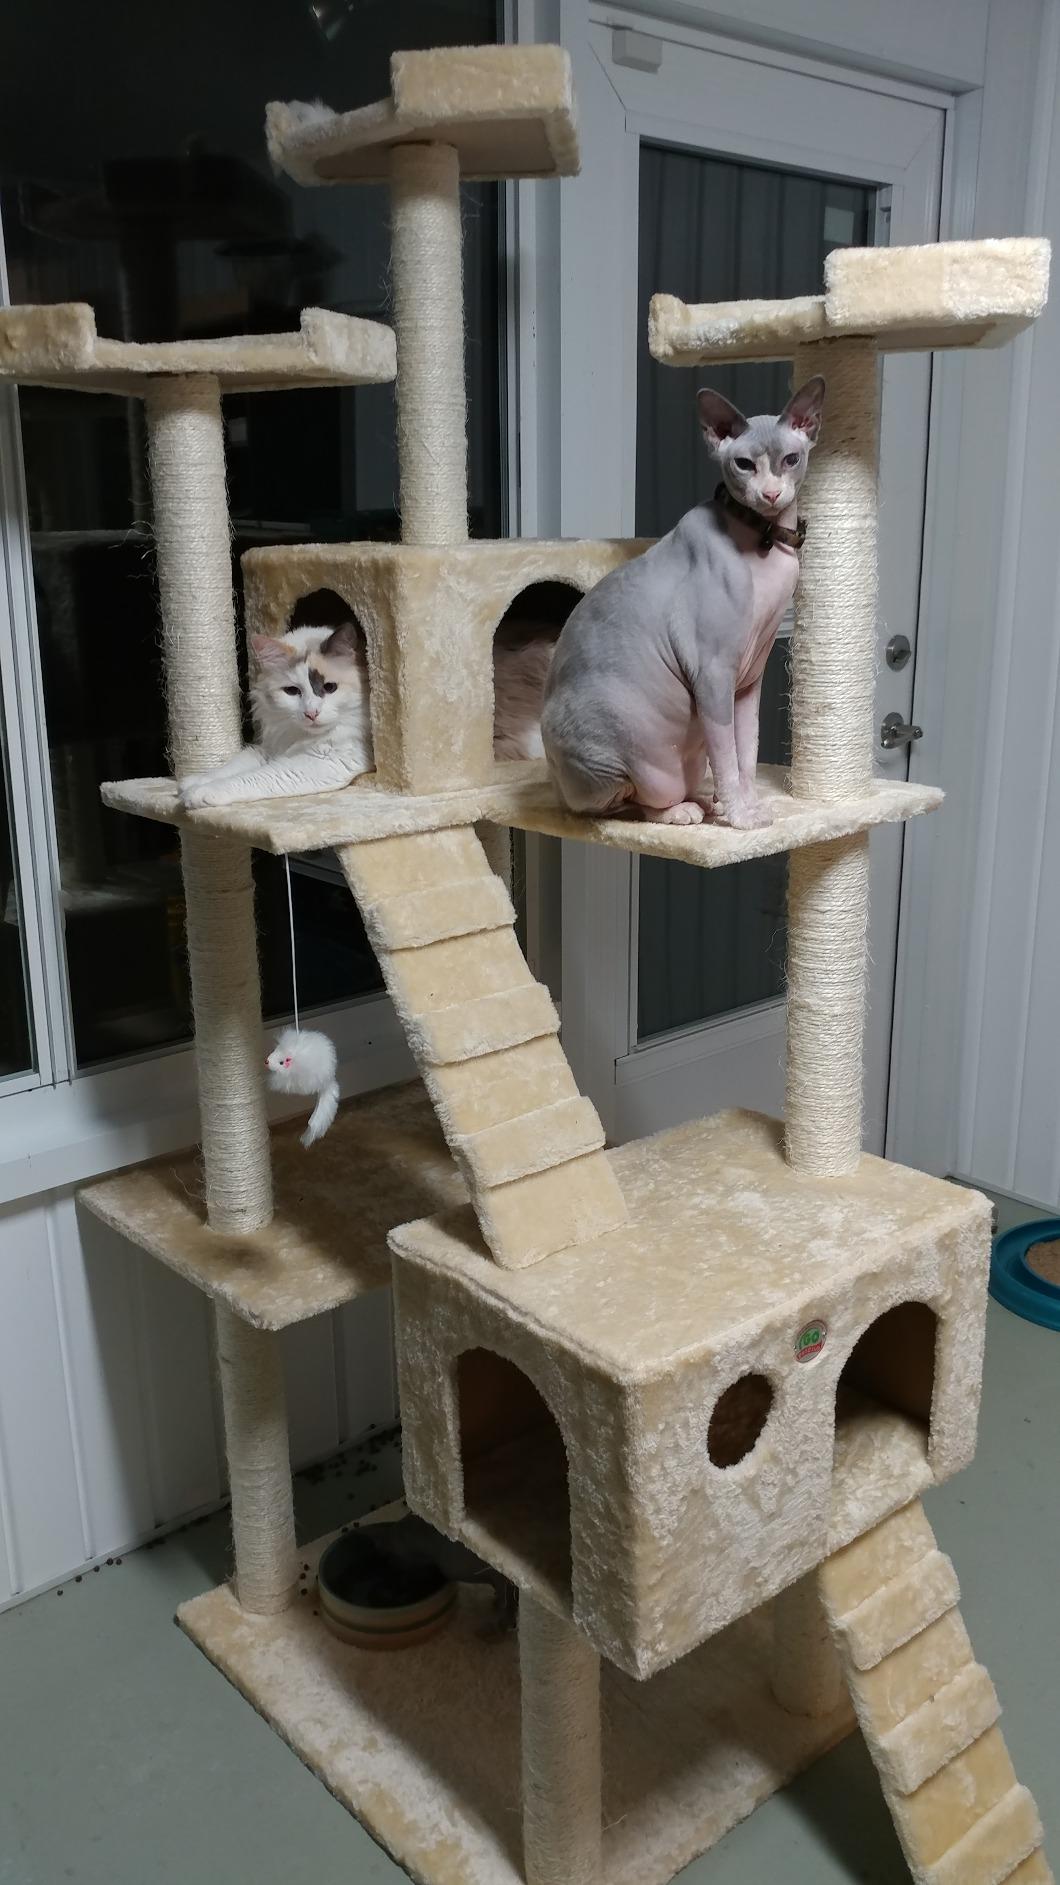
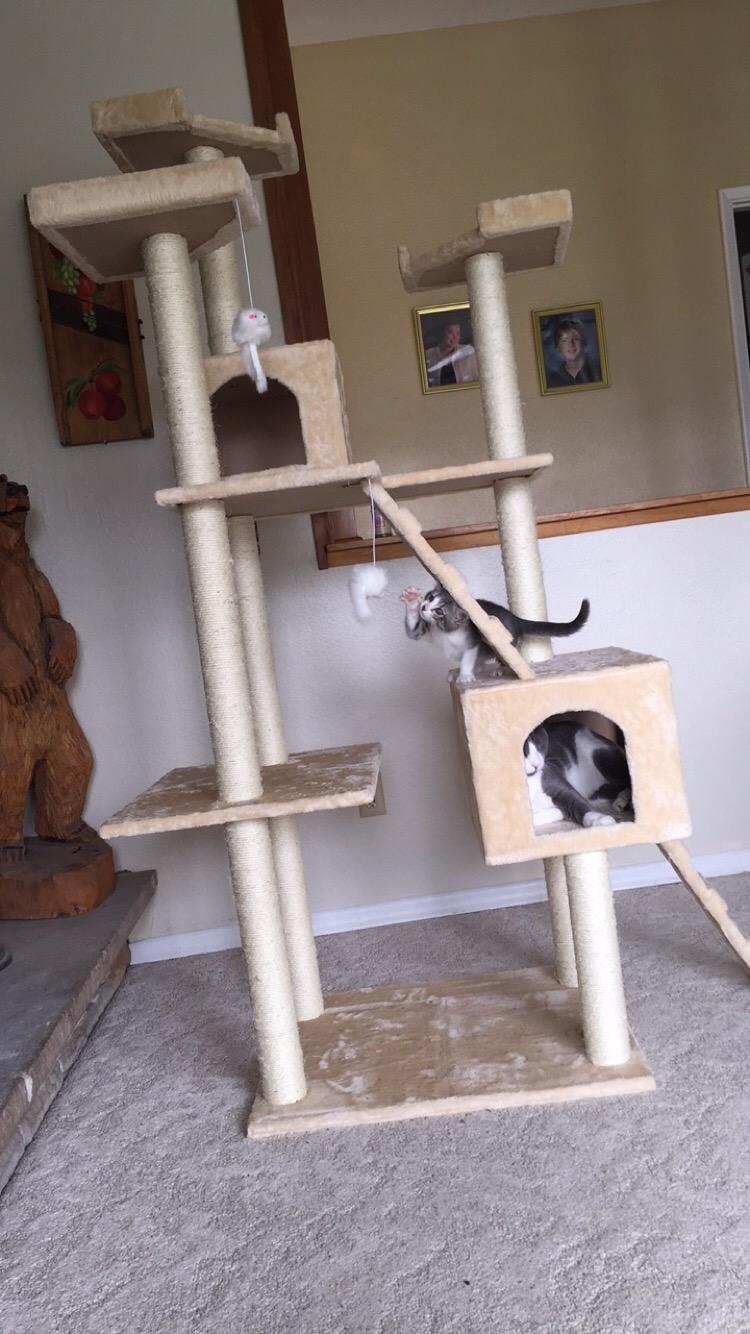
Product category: items_cat tree
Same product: yes